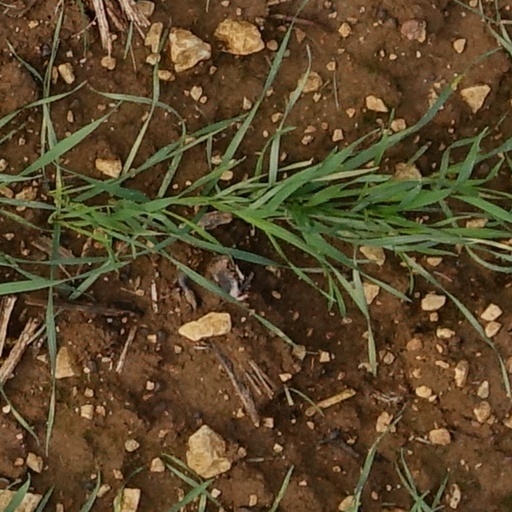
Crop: wheat